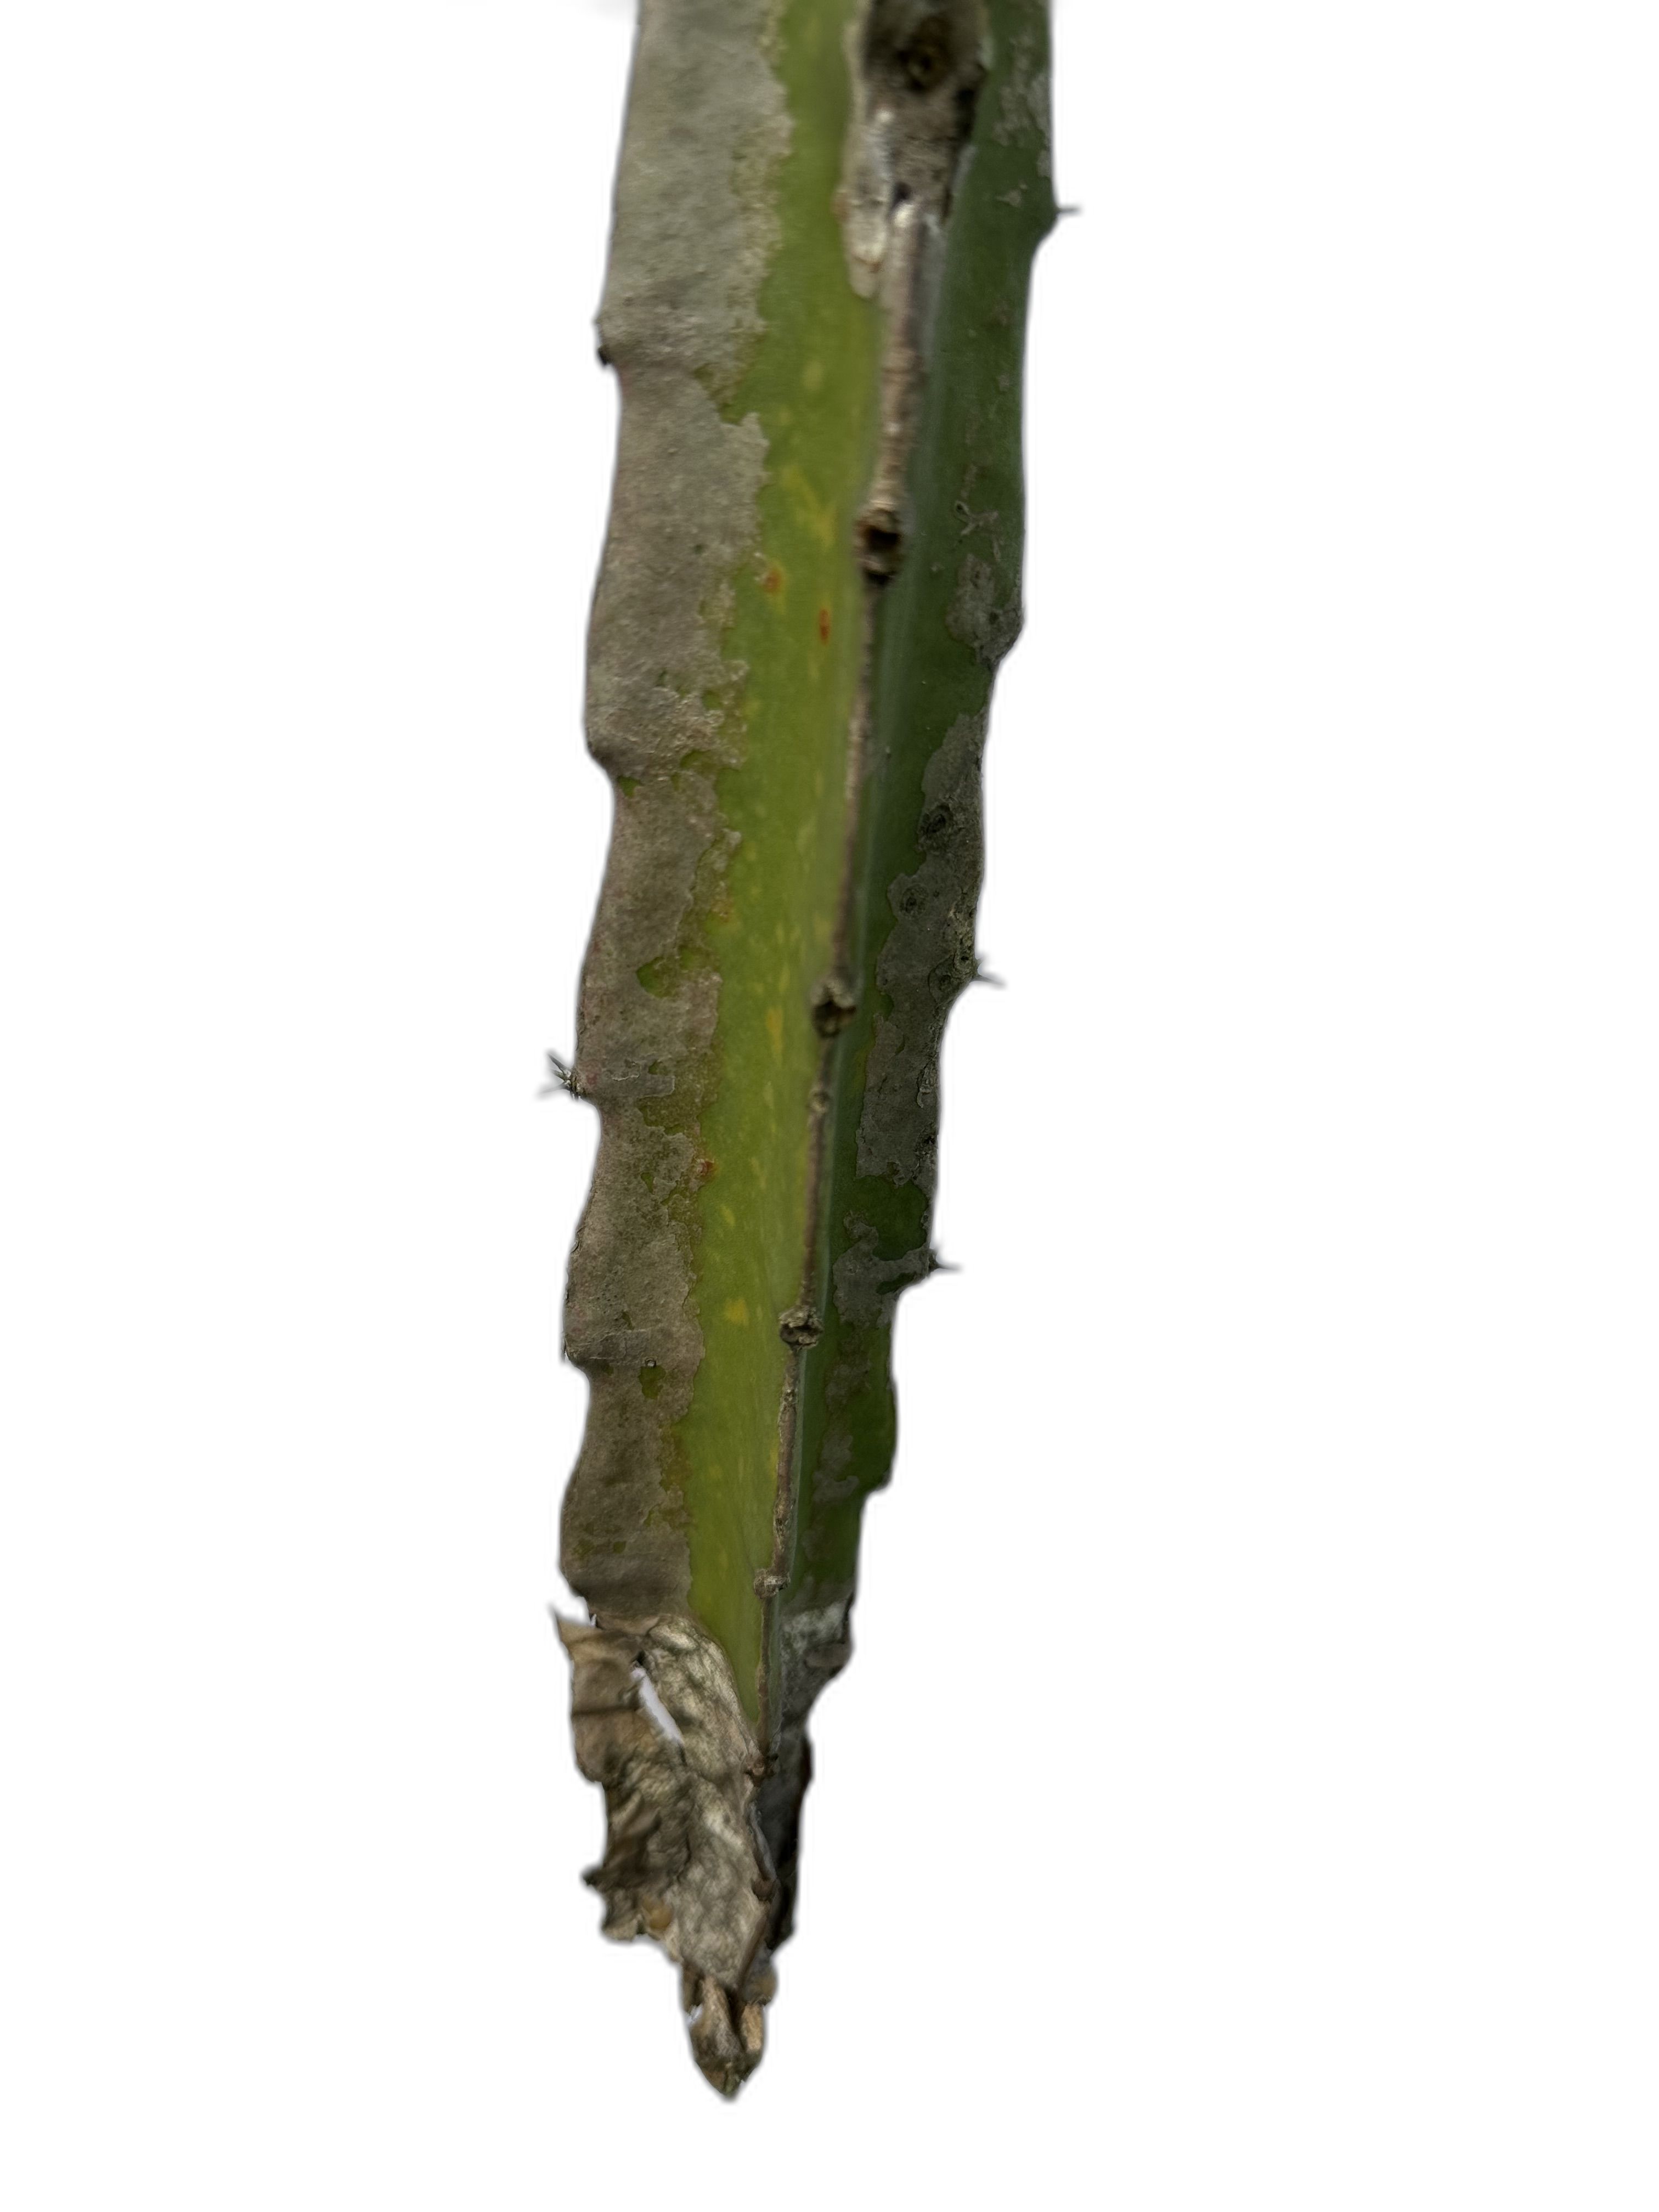
Label: Bad leaf